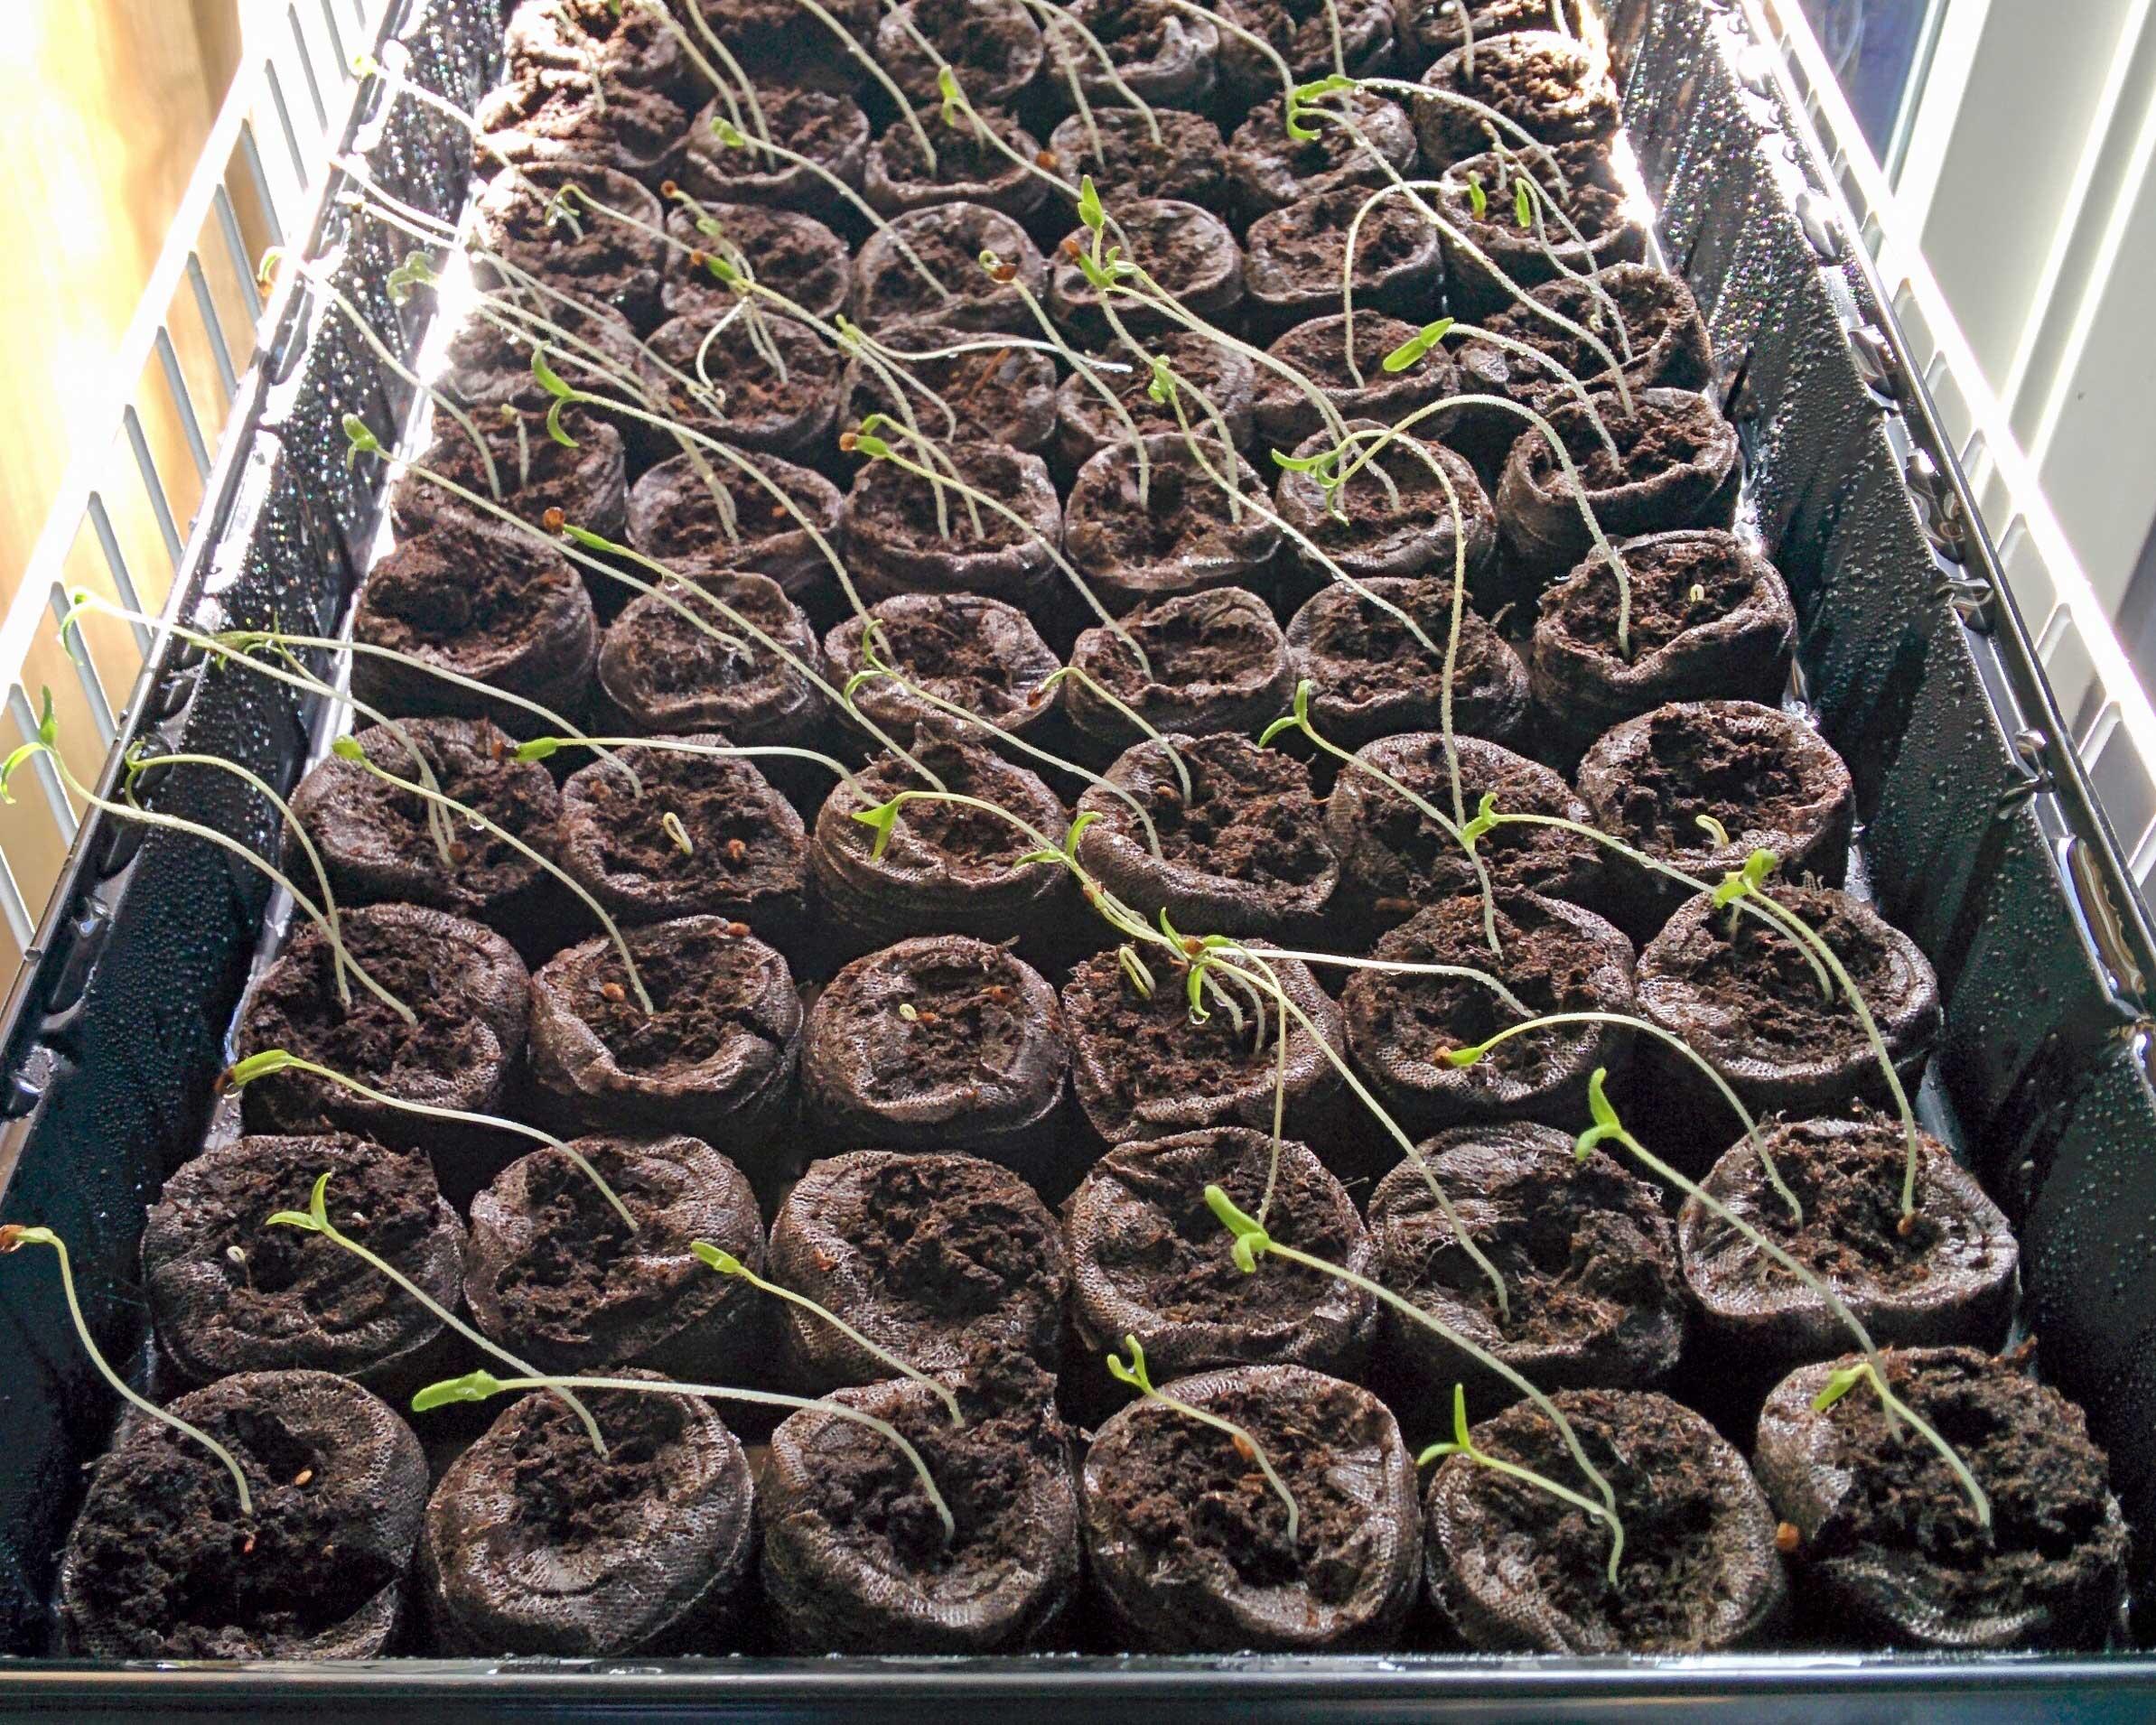
Tenga kubwa maalumu ambalo linatumiwa kupandia mbegu, ili kuweza kusitawi na kupelekwa mashambani kwenda kuotesha, na hivi kuweza kupatikana mboga zingine; ambazo mboga hizo hutumika watu kula na  pia kama biashara.